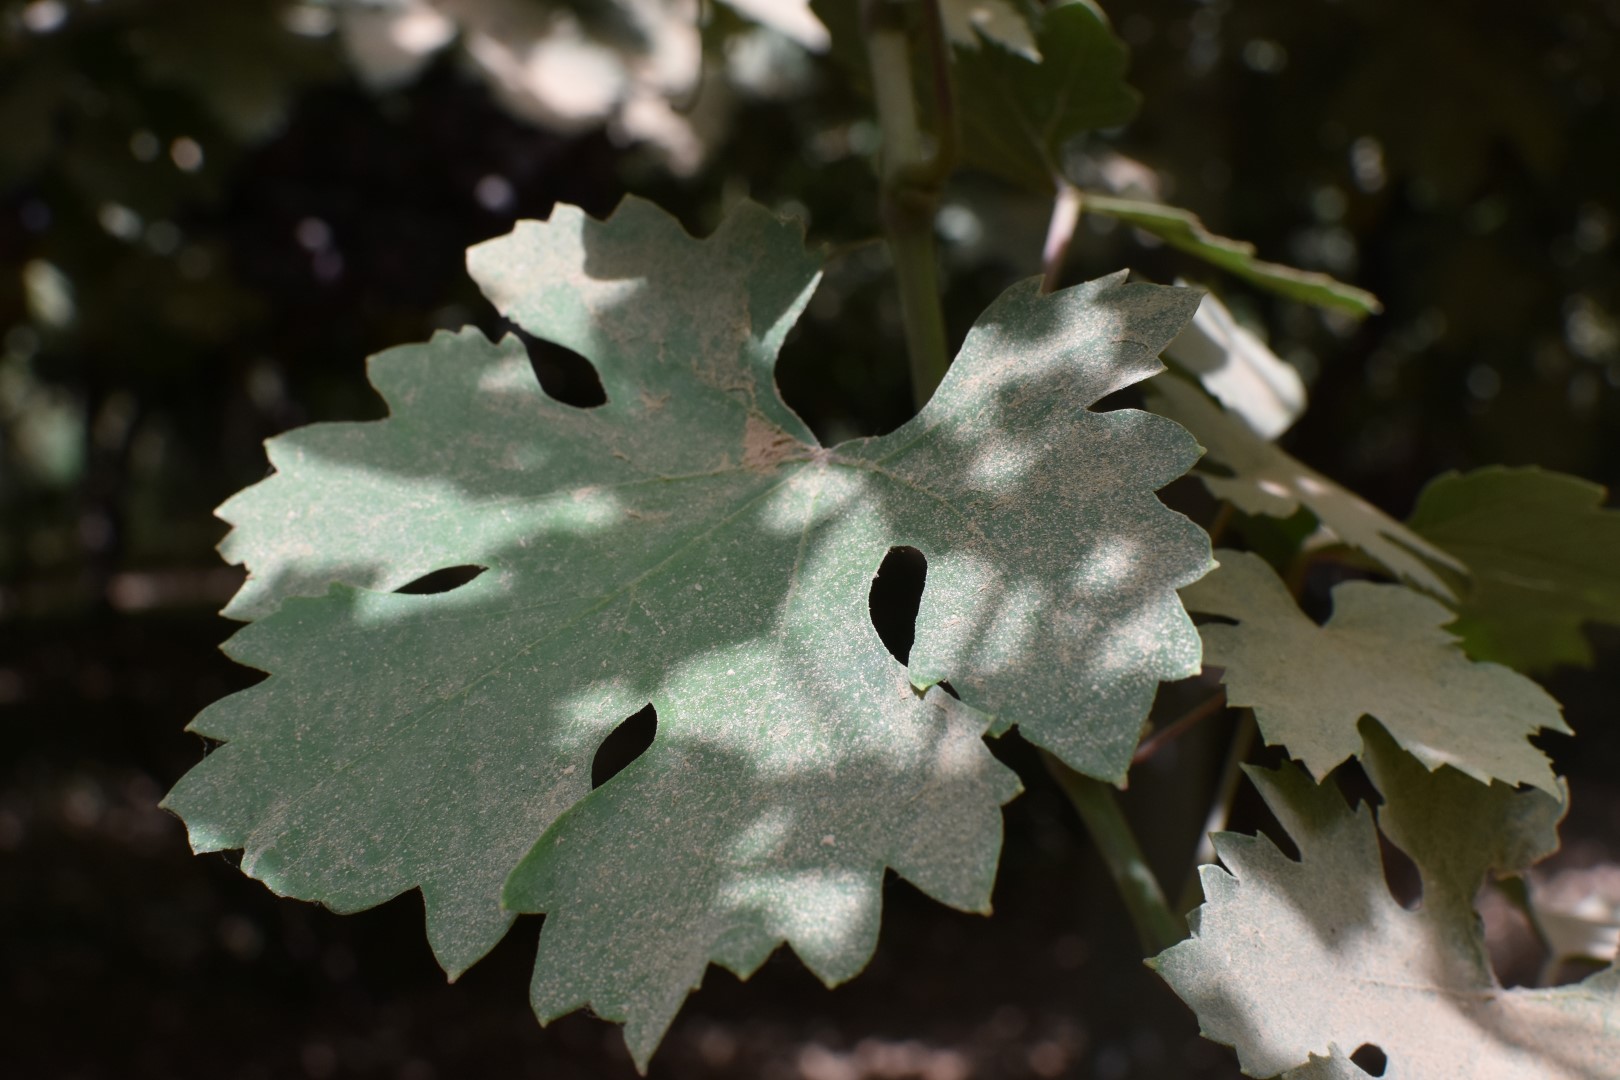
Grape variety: Riasi